Dr. B. R. Ambedkar University Delhi

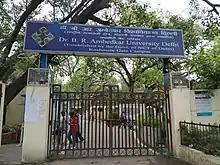
Dr. B. R. Ambedkar University, Kashmere Gate Campus, Delhi

Dr. B. R. Ambedkar University Delhi, formerly Bharat Ratna Dr. B. R. Ambedkar University Delhi and Ambedkar University Delhi, and simply AUD, is a state university established by the Government of the NCT of Delhi through an Act of the Delhi Legislature. The university began functioning in August 2008. It is a Unitary non-affiliating University whose main focus is on undergraduate and postgraduate studies and on research in the Humanities and the Social Sciences. It is completely funded by the State Government of the NCT of Delhi. The university is now declared eligible to receive Central Government Assistance. The university has been graded 'A' by National Assessment and Accreditation Council. It is named after the polymath B. R. Ambedkar, the architect of the Indian Constitution and one of the founding fathers of India.